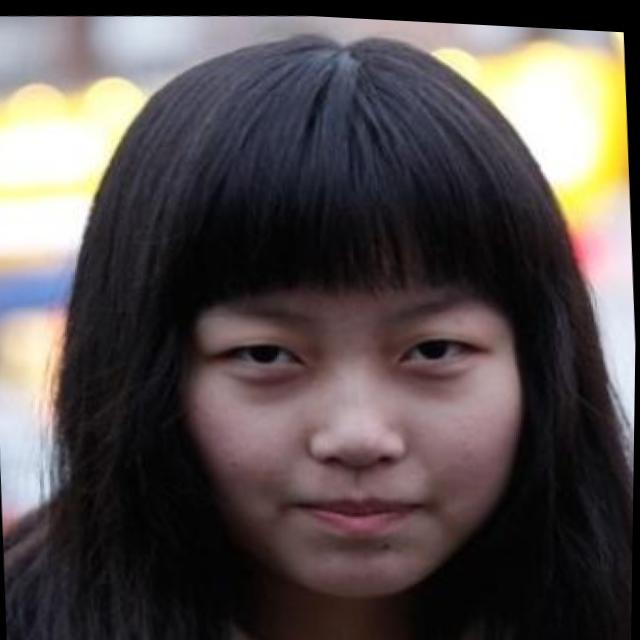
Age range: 13-20